Tonaya

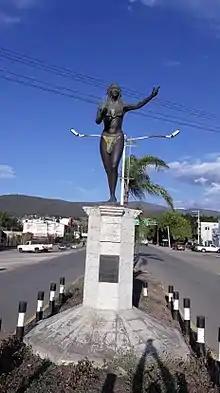
La Diosa del Agave

There are five bronze busts erected in honor of illustrious figures such as Benito Juárez, Miguel Hidalgo and Costilla, José María Morelos, Manuel M. Bravo and La Diosa del Agave located in the entrance of Tonaya.